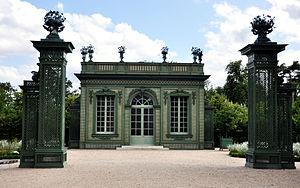
Le pavillon frais, au Petit Trianon de Versailles
Le Petit Trianon est un domaine du parc du château de Versailles, dans les Yvelines, en France, comportant un château entouré de jardins de styles variés.